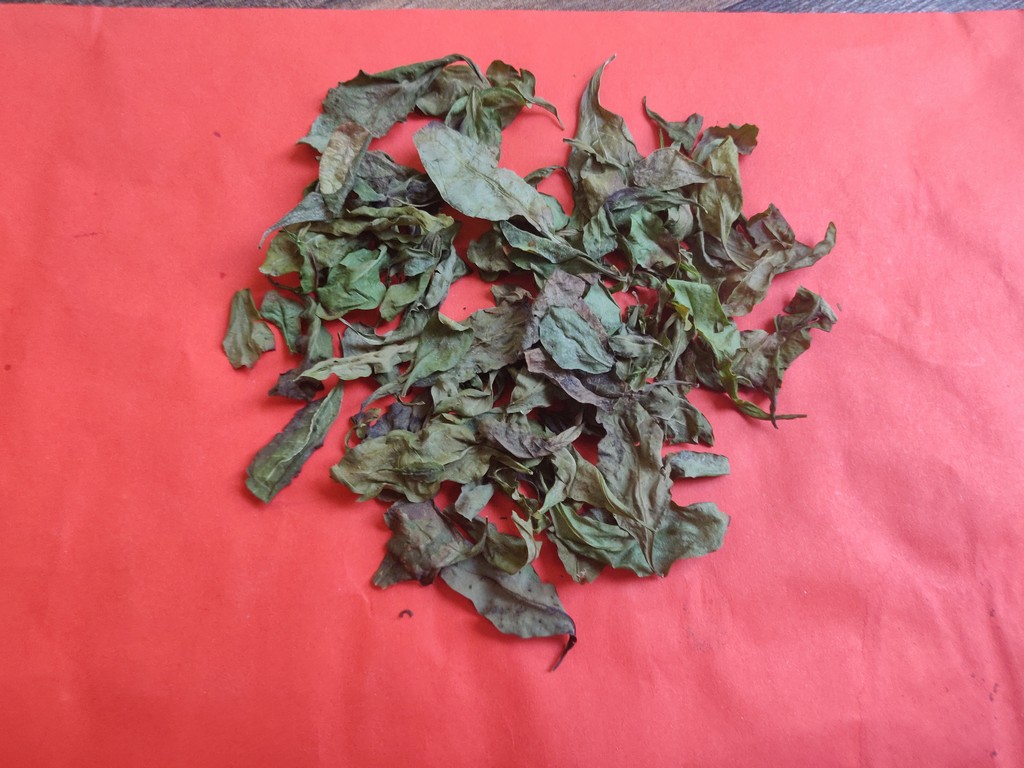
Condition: Dried
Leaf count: multiple
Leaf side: unknown